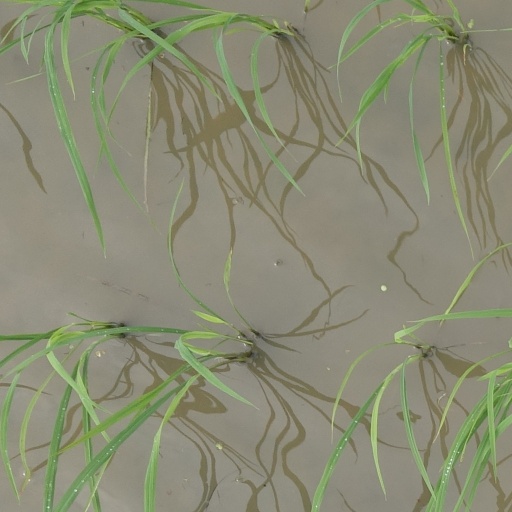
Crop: rice